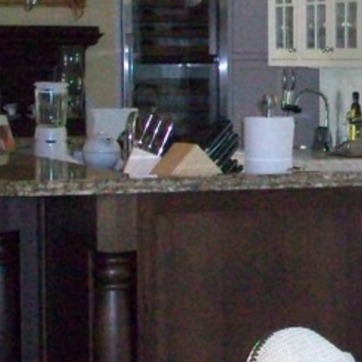
Material: polishedstone